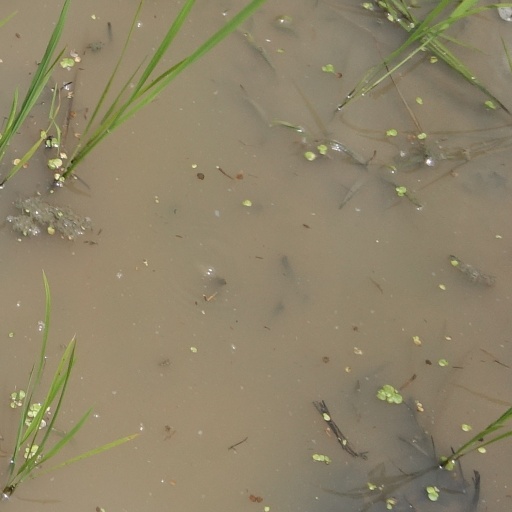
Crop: rice